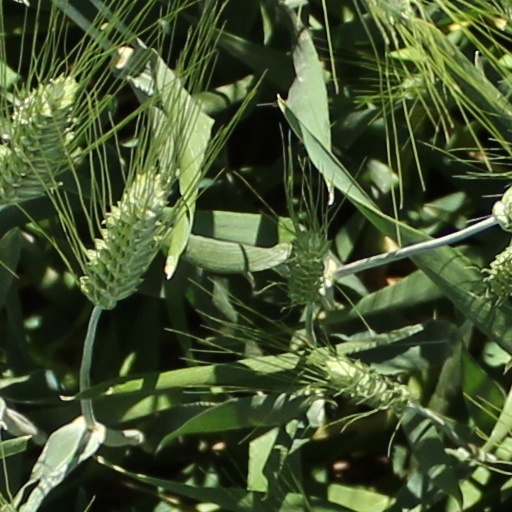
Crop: wheat